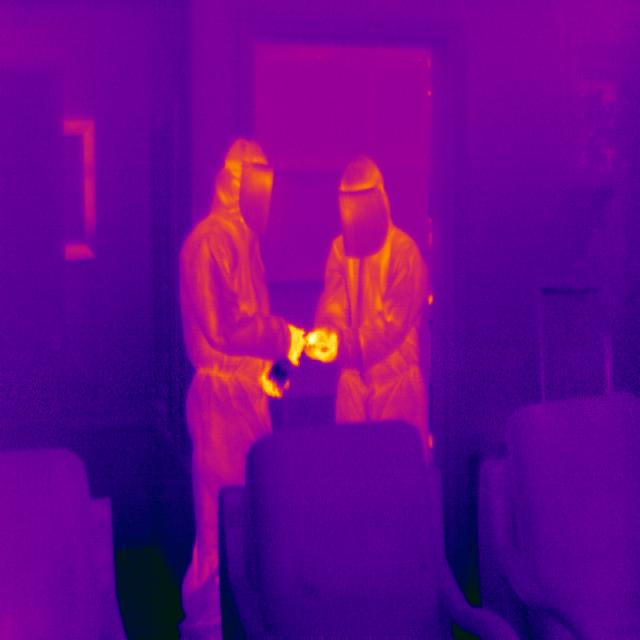
Detected objects:
label: person
label: person